National Salt Satyagraha Memorial

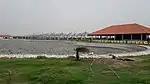
Artificial Lake and Solar panels in flower shape seen in background

An artificial lake was created to symbolize the seashore aspect of the Salt Satyagraha. The lake is a non-permeable, geotextile based lake which is sealed from the bottom and top to prevent salt infiltration. The lake is filled with harvested rainwater which is treated to produce sparkling clear water.